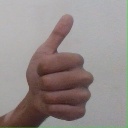
अक्षर: थ